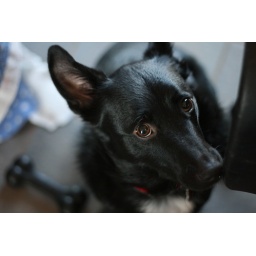
Distractions in the home office